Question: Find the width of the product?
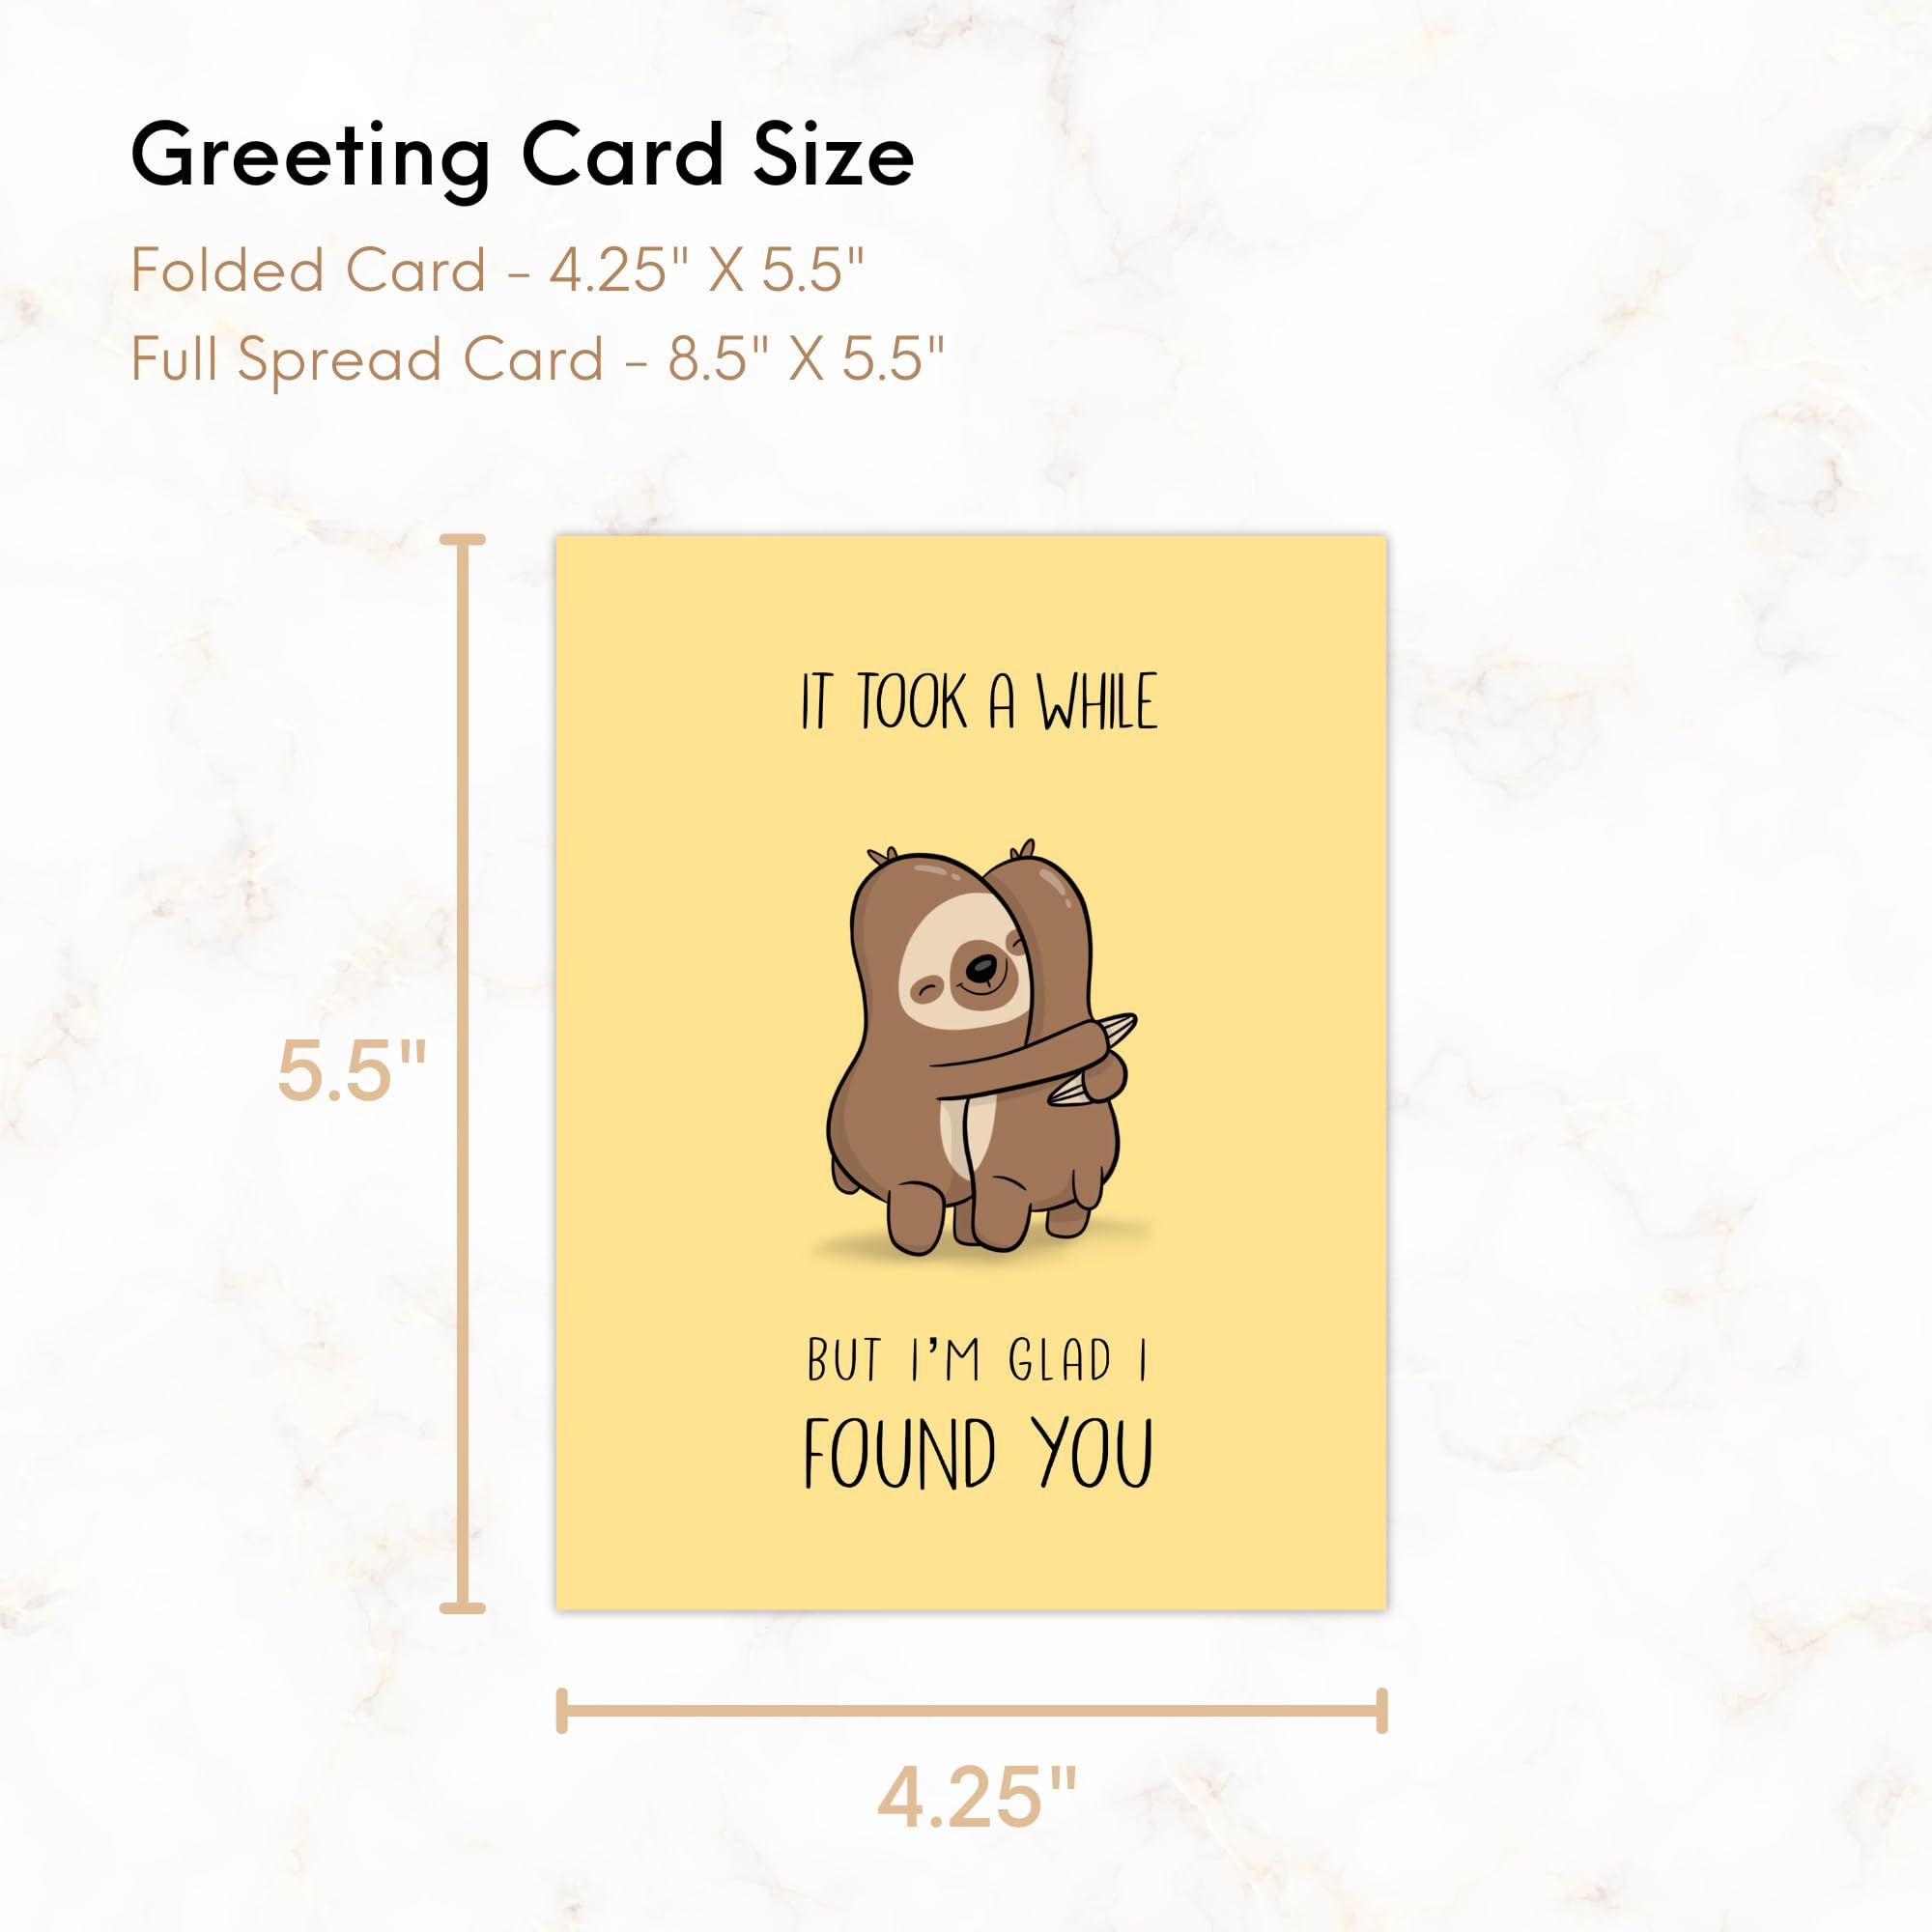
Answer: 4.25 inch